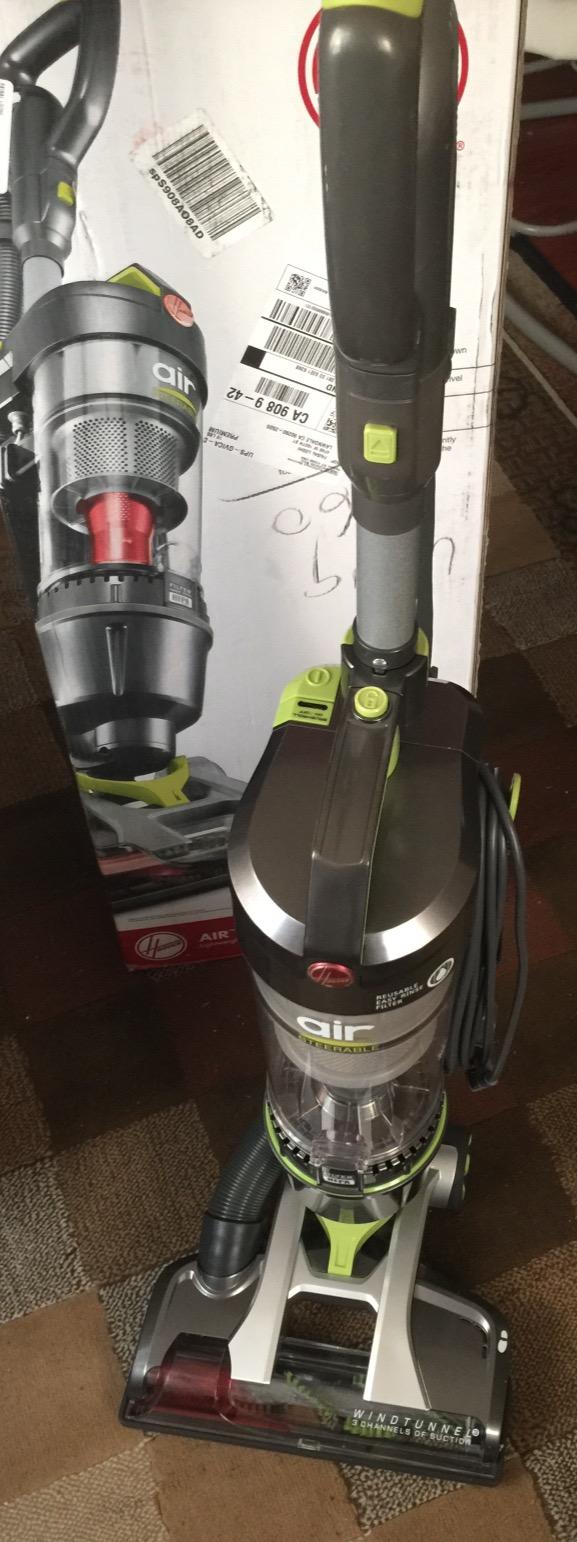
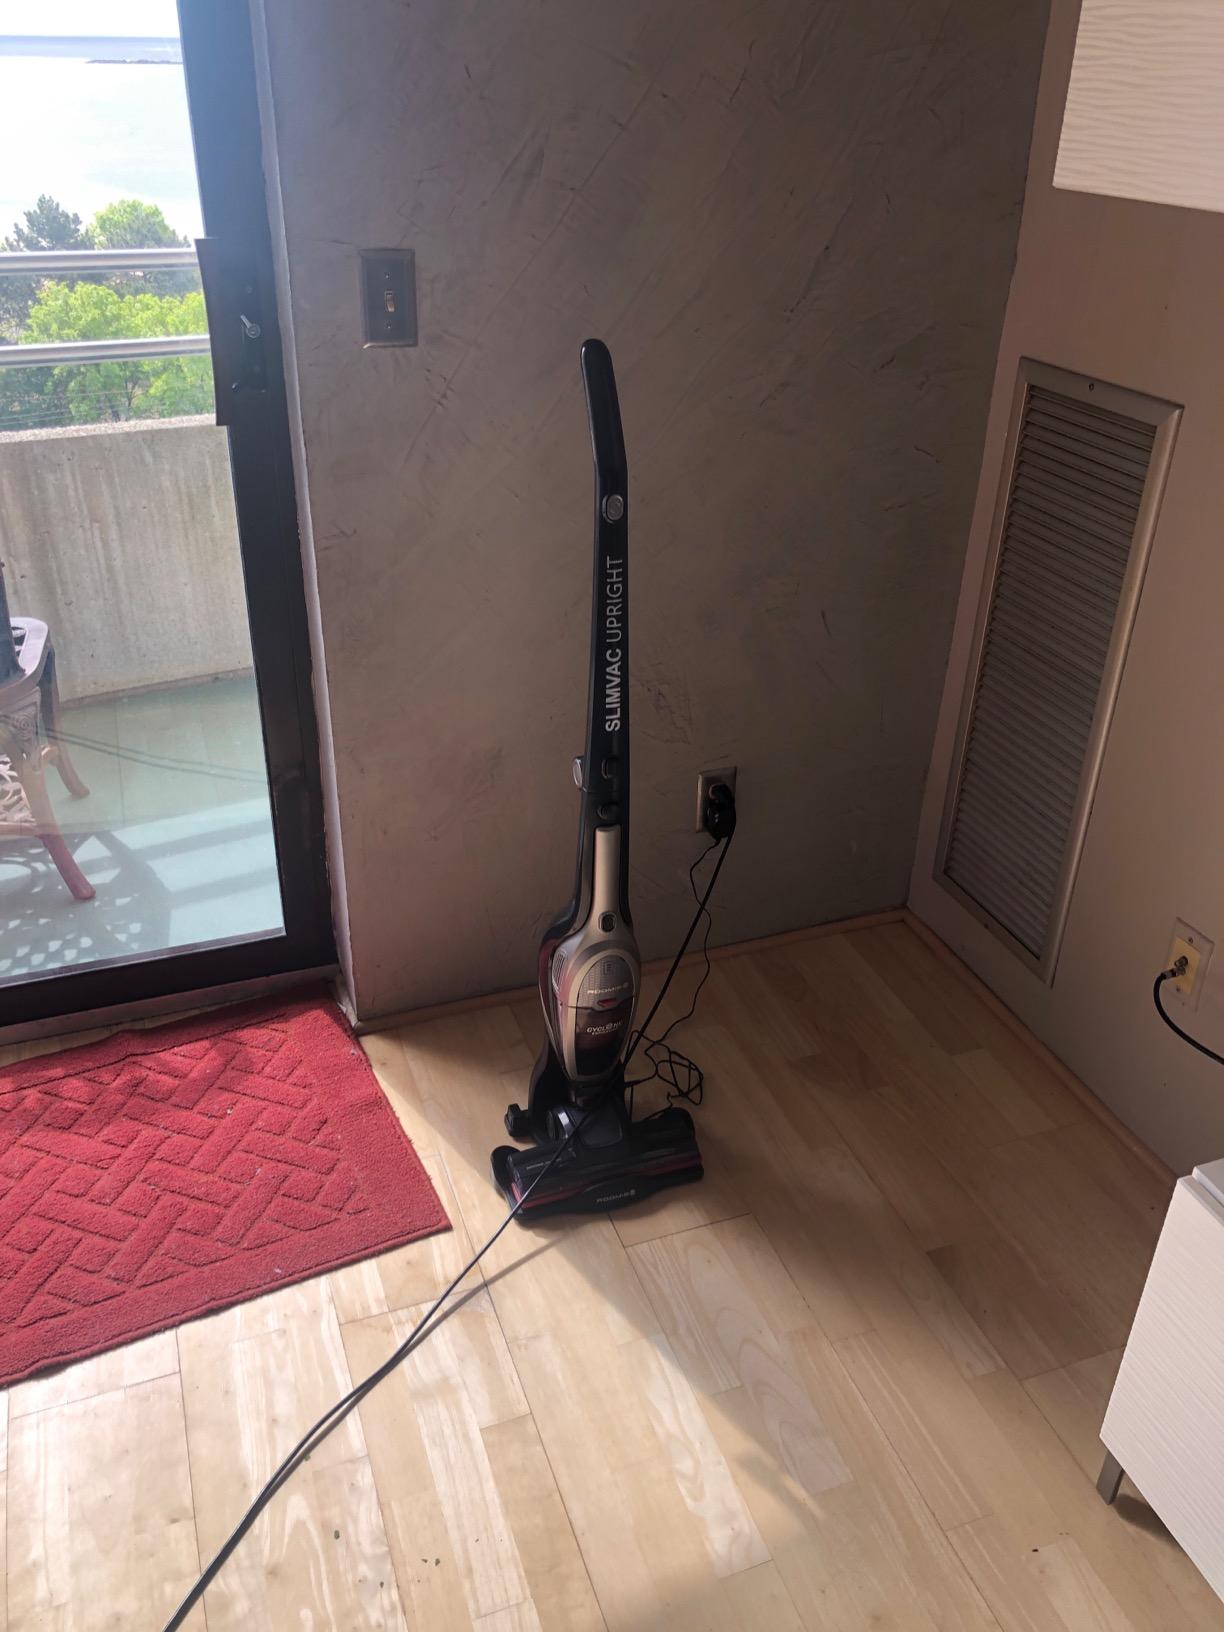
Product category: items_vacuum
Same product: no